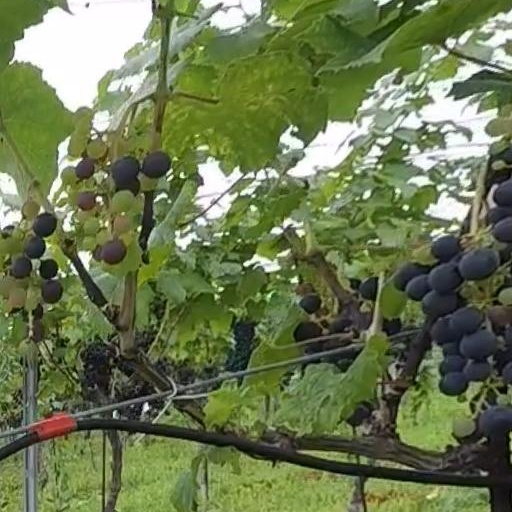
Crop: grape